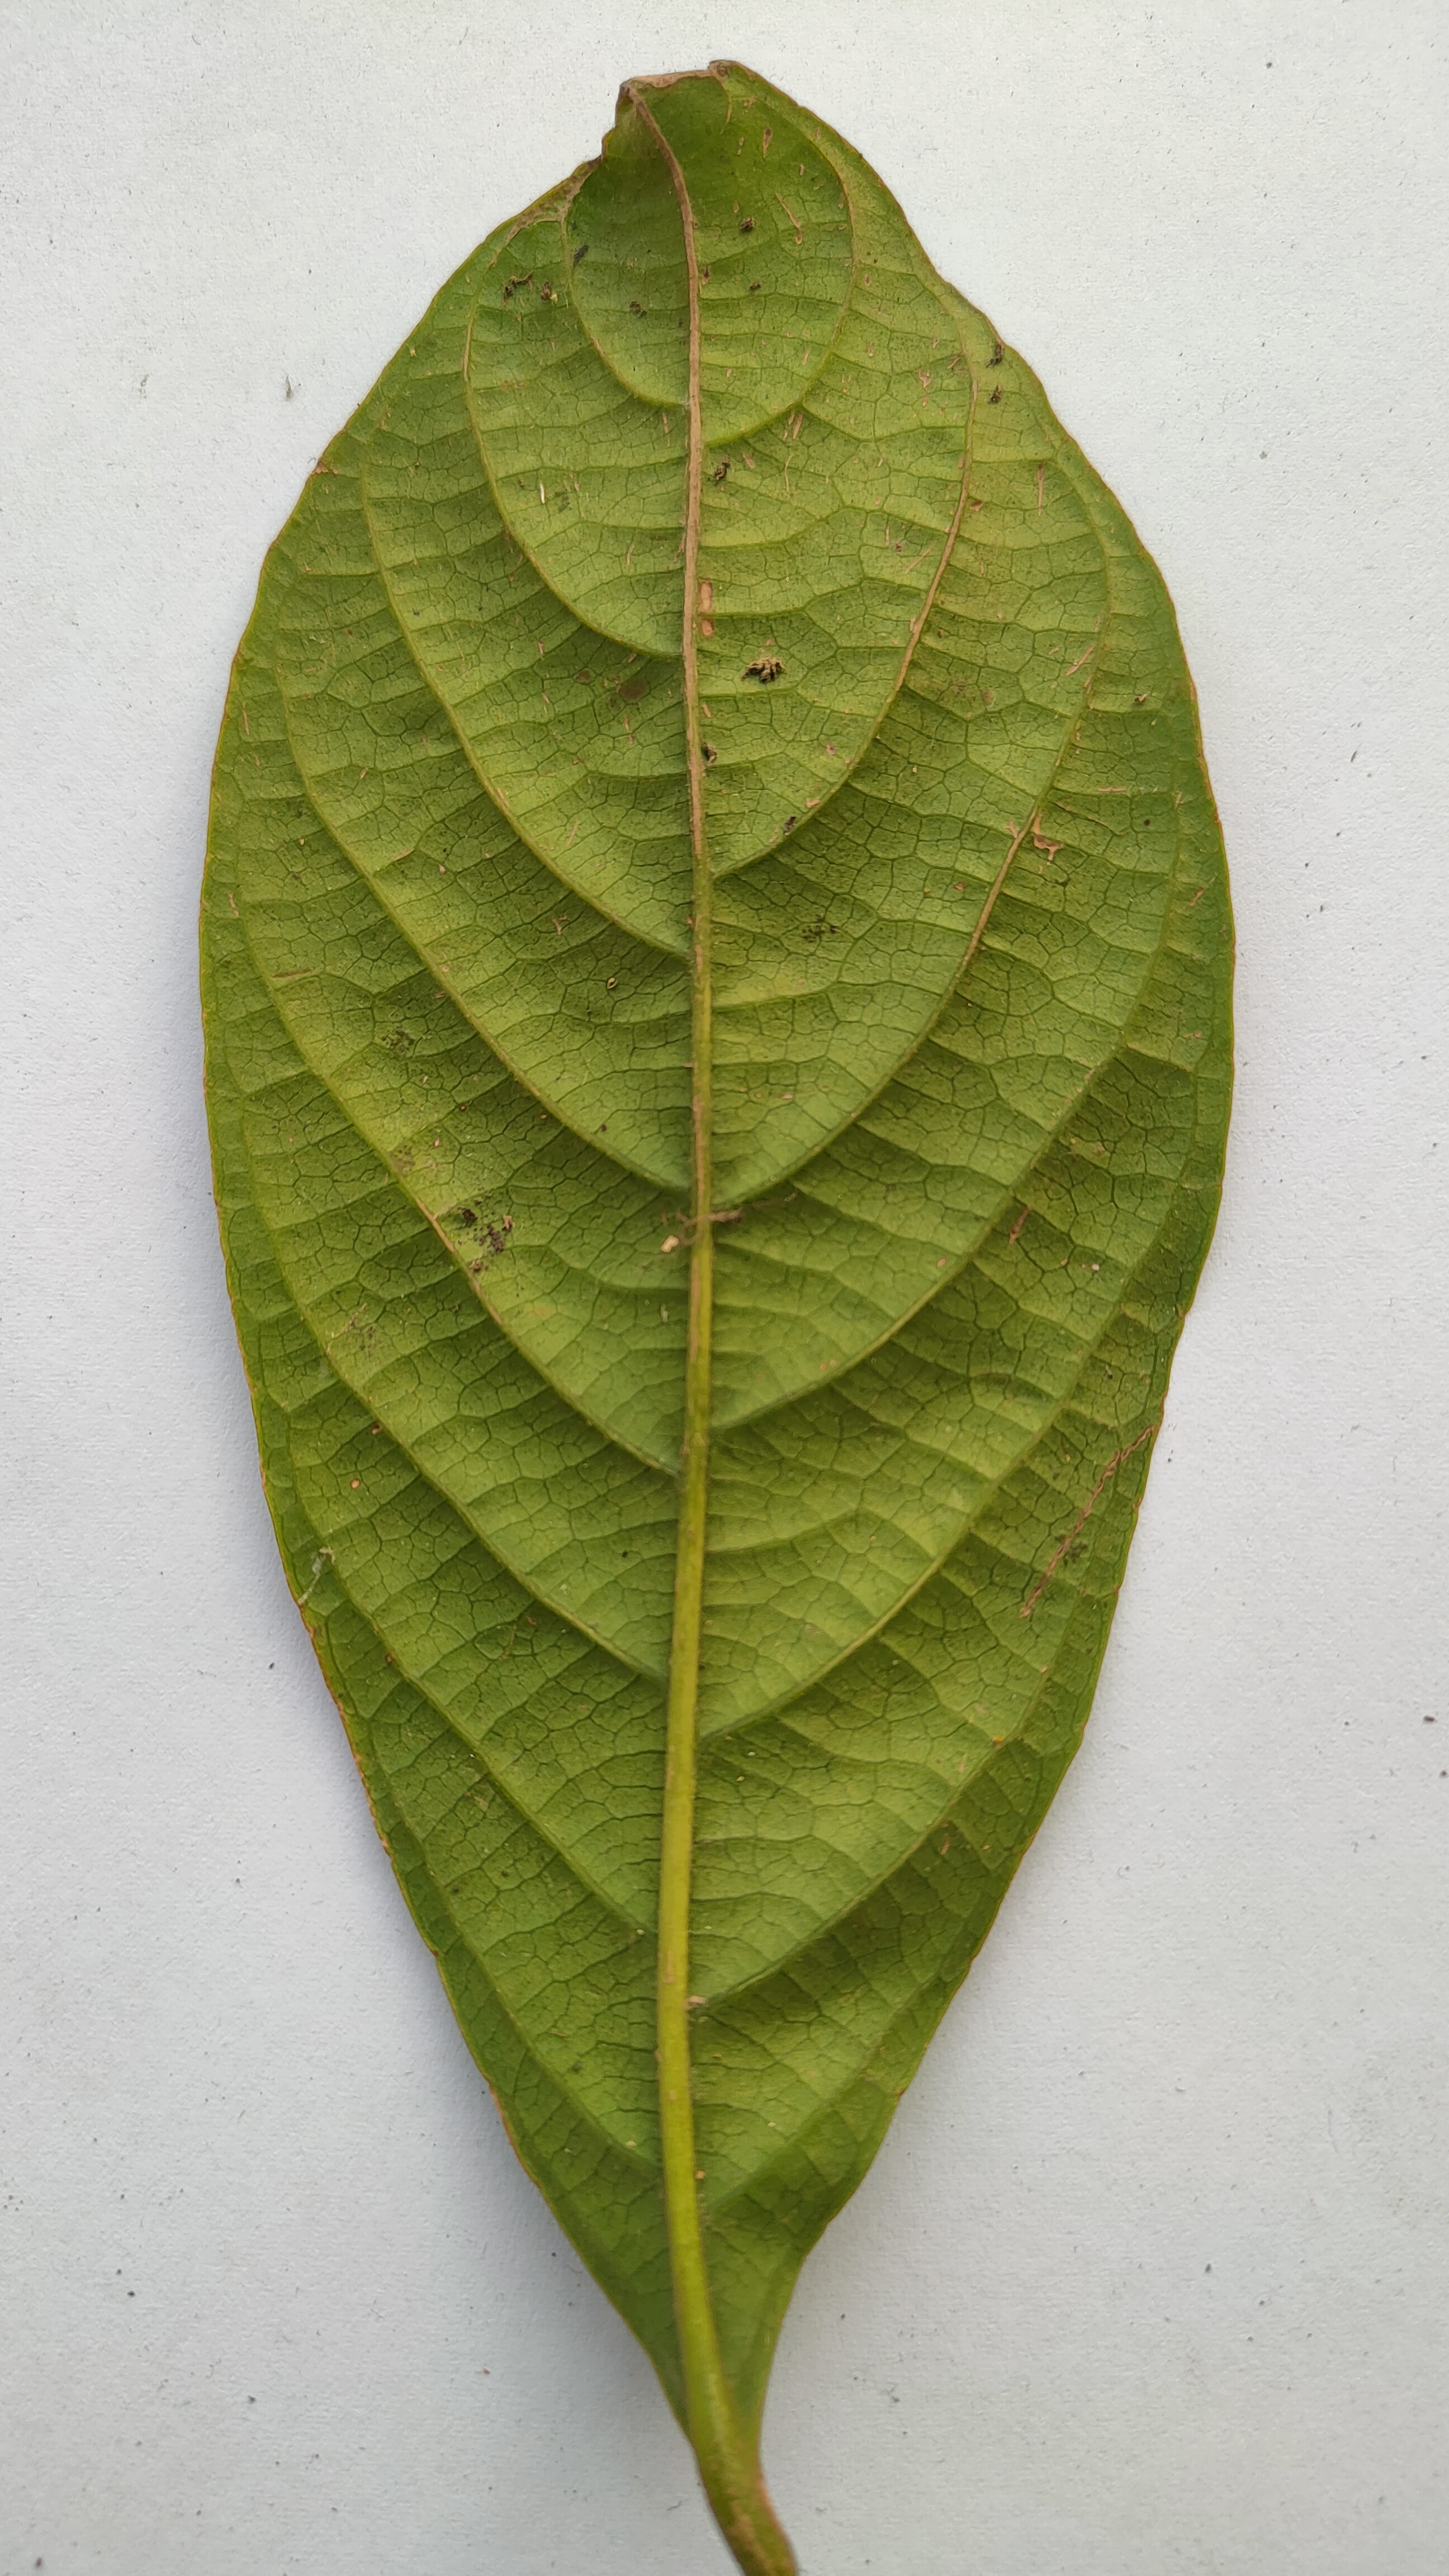
Leaf variety: Lotkon